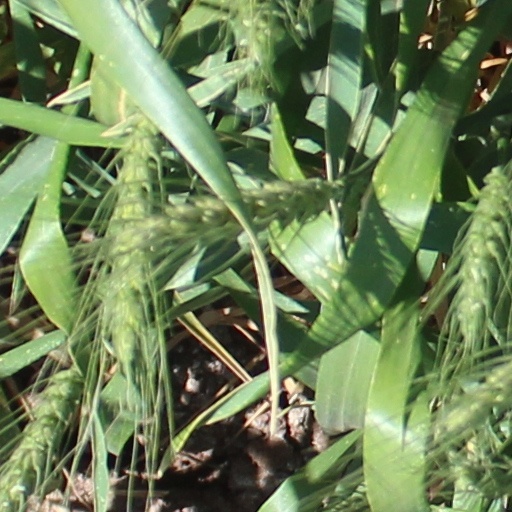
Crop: wheat